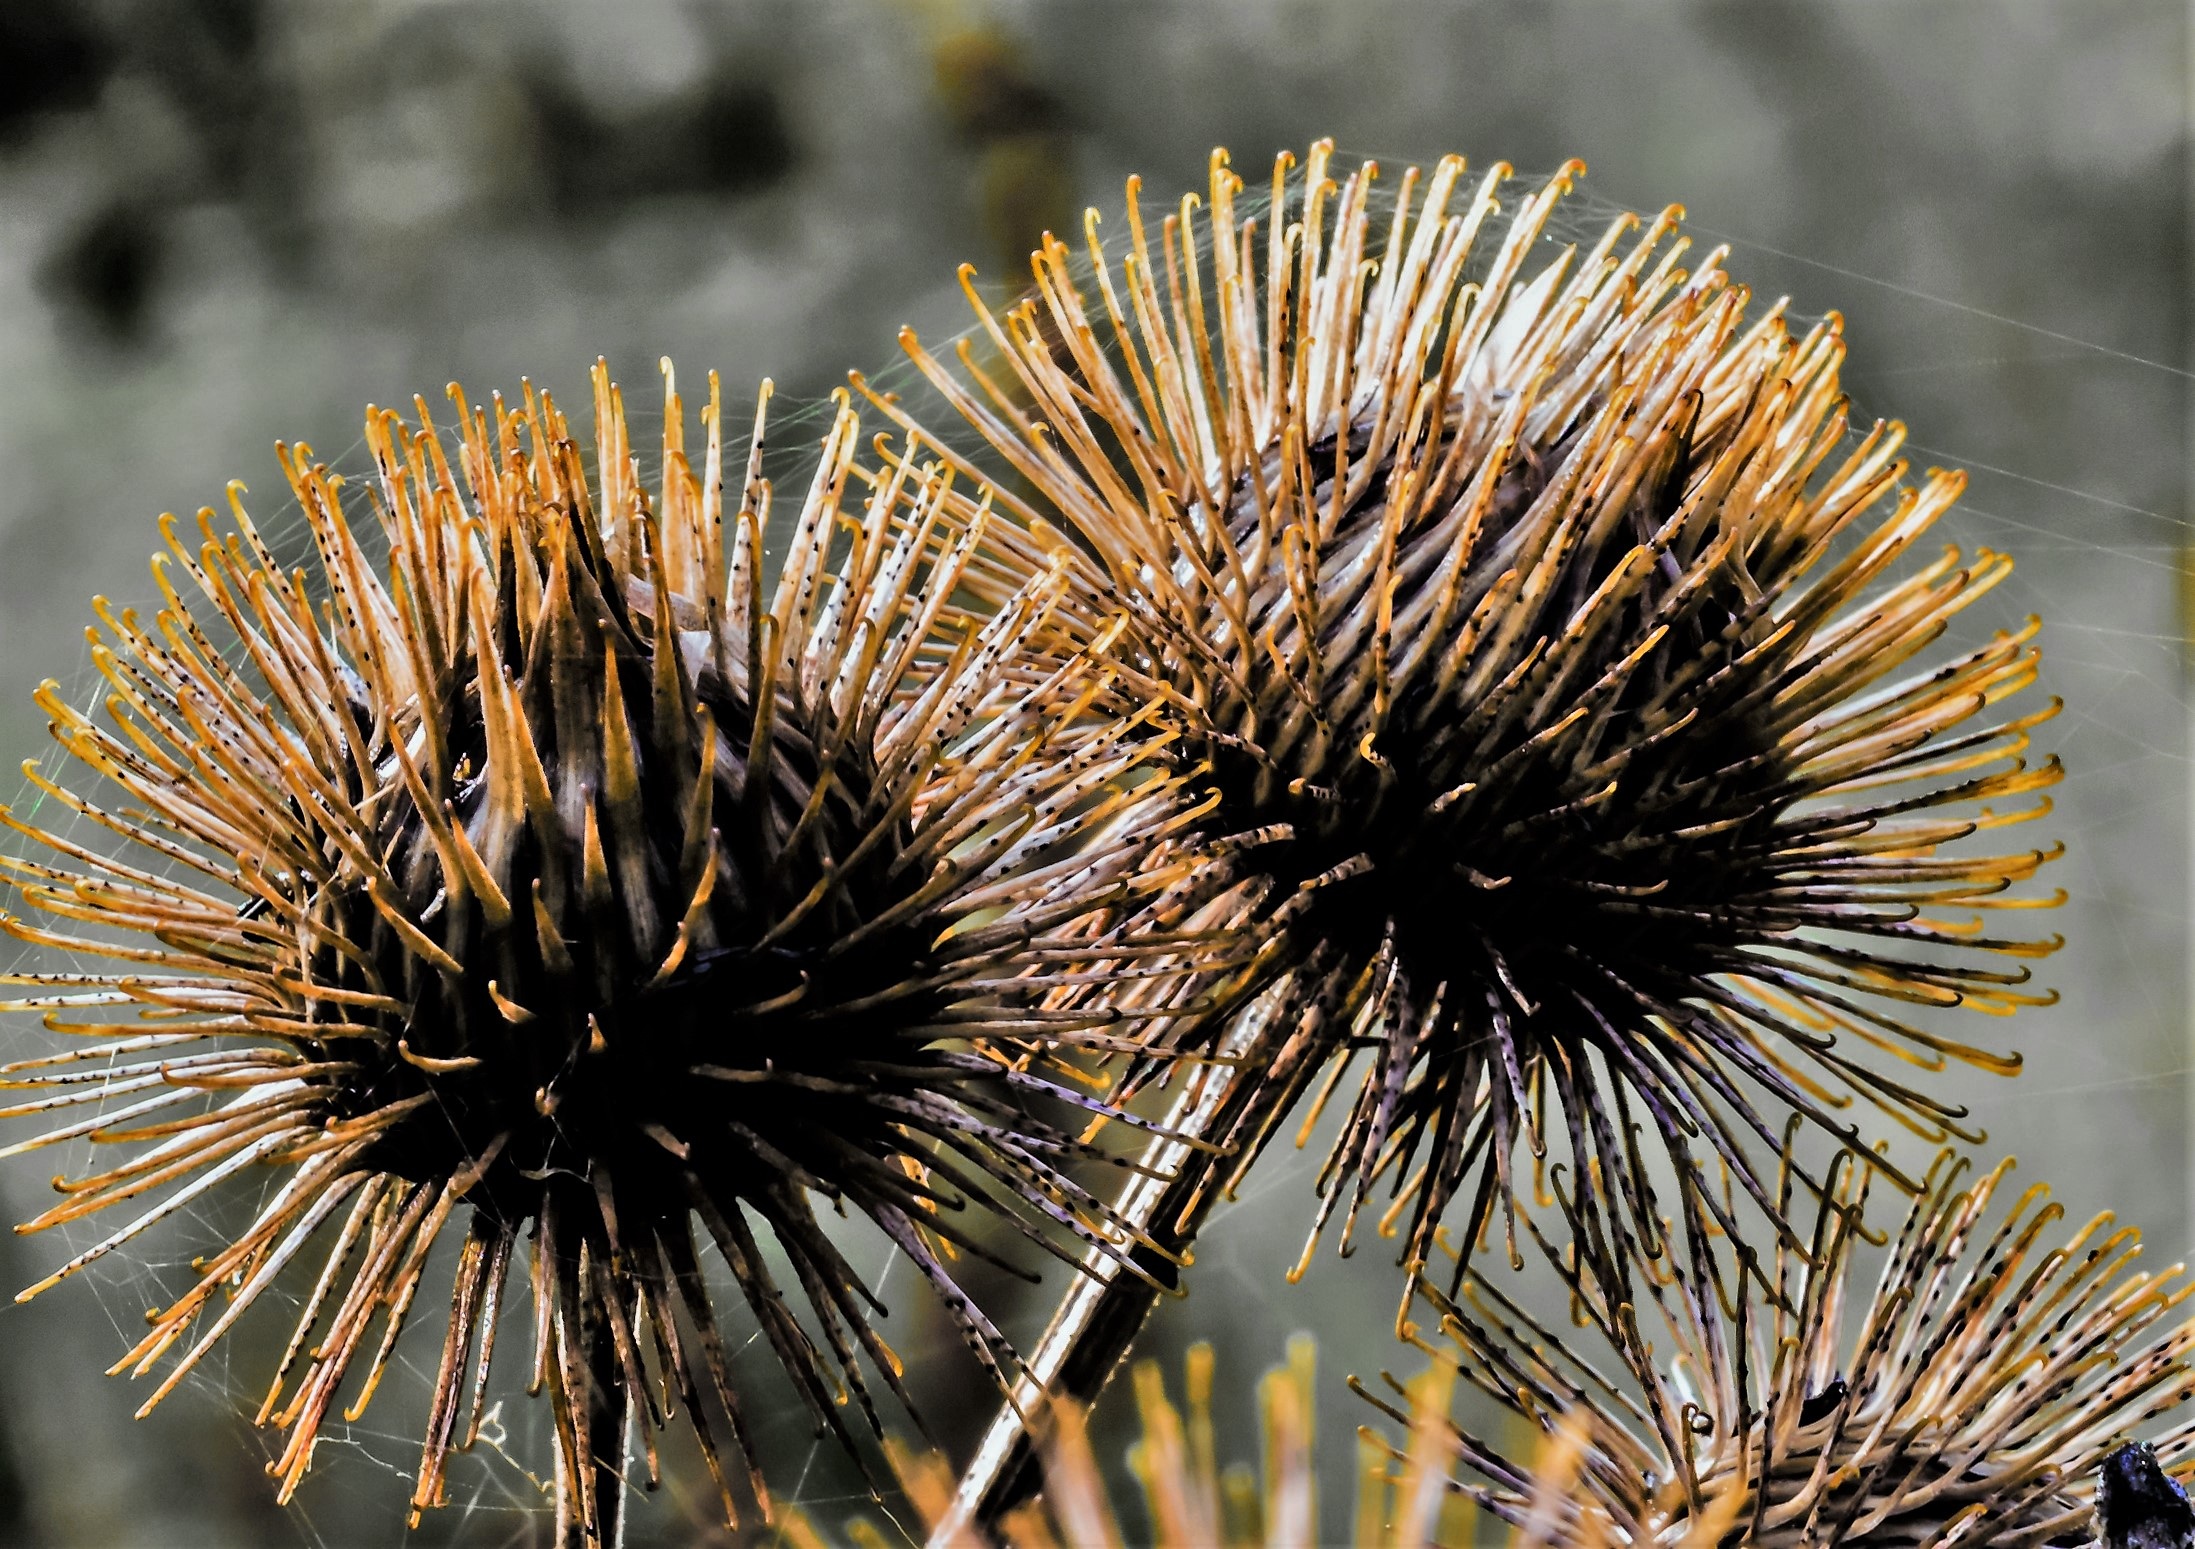
nature, branch, prickly, plant, meadow, flower, botany, close, flora, fauna, invertebrate, card, close up, sea urchin, medicinal plant, macro photography, diestel, burdock, echinoderm, echidna, land plant, thorns spines and prickles, marine invertebrates